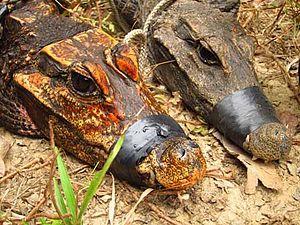
Crocodile nain cavernicole orange découvert au Gabon et crocodile nain provenant de l'extérieur
Osteolaemus tetraspis, unique représentant du genre Osteolaemus, est une espèce de crocodiliens de la famille des Crocodylidae.